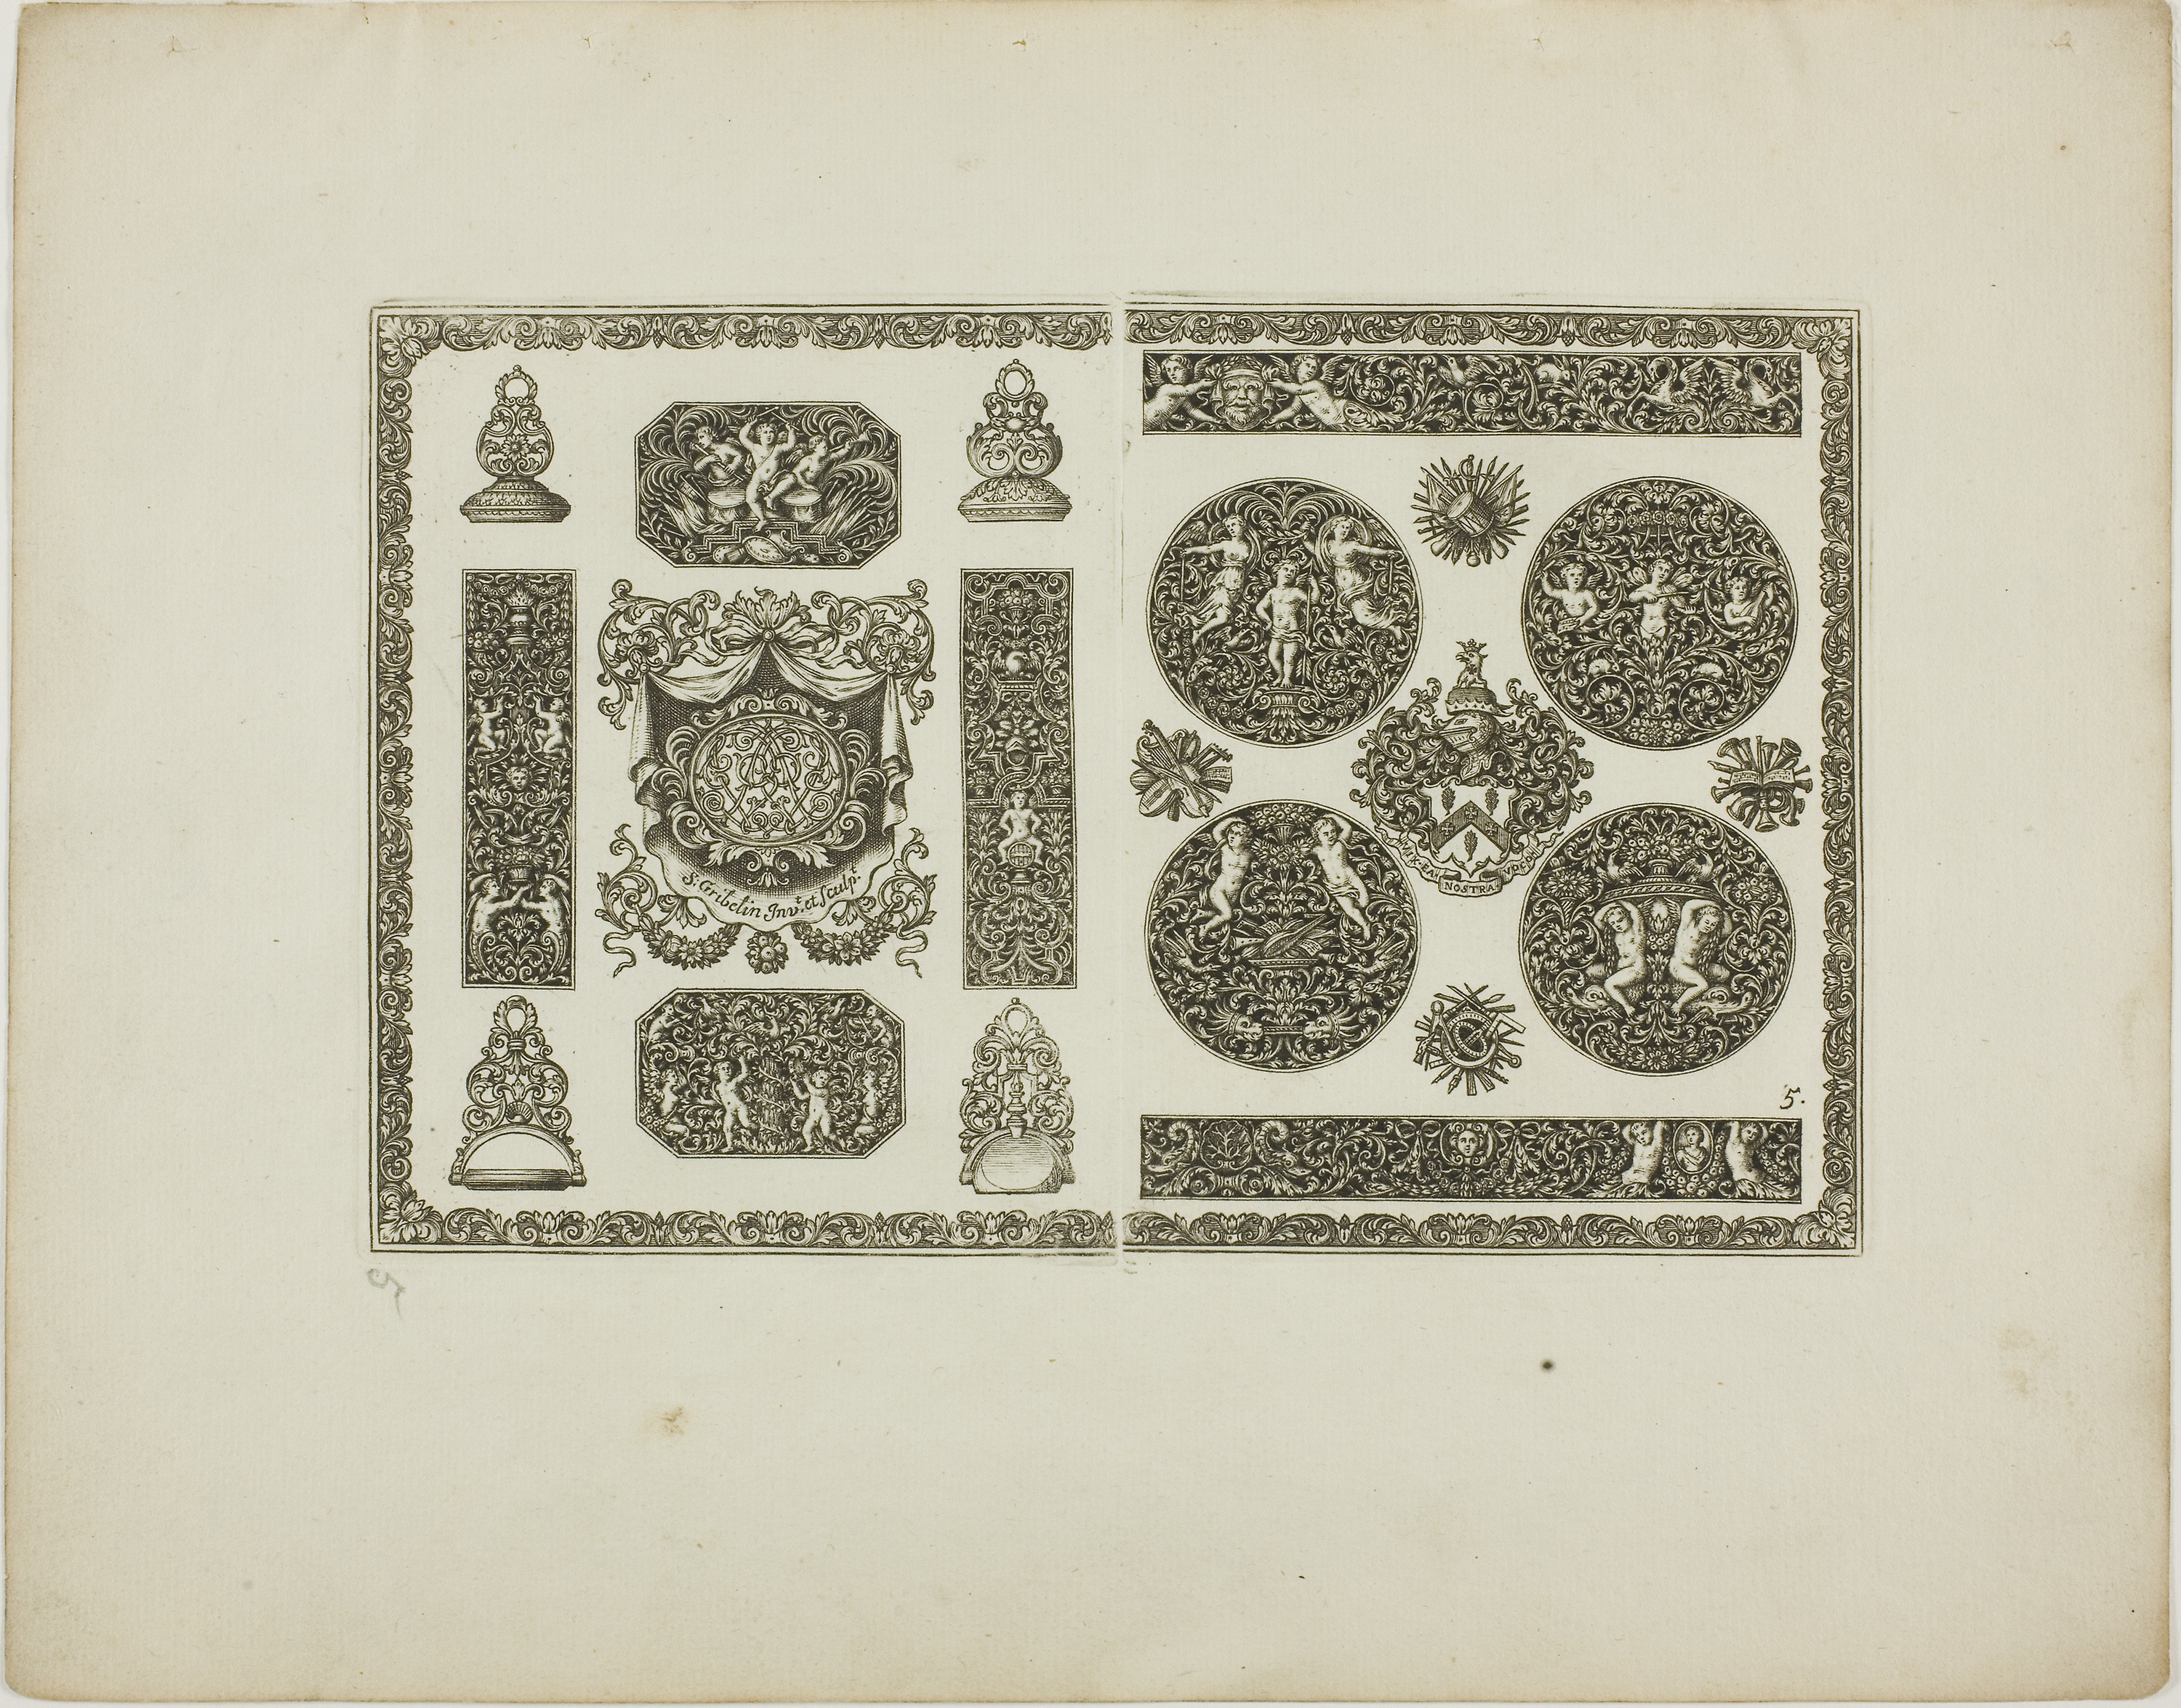
text, font, history, visual arts